Richard C. Blum

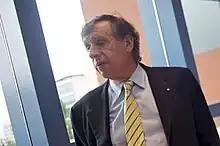
Blum in 2010

Blum had a strong interest in Tibet and Tibetan Buddhism, and in 1981 he attempted to climb Mount Everest from the Tibetan side with Sir Edmund Hillary. He was the chairman and founder of the apolitical American Himalayan Foundation (AHF), which has given millions of dollars to build hospitals and schools in Tibet and Nepal, but refrained from political involvement with the Chinese control of Tibet.